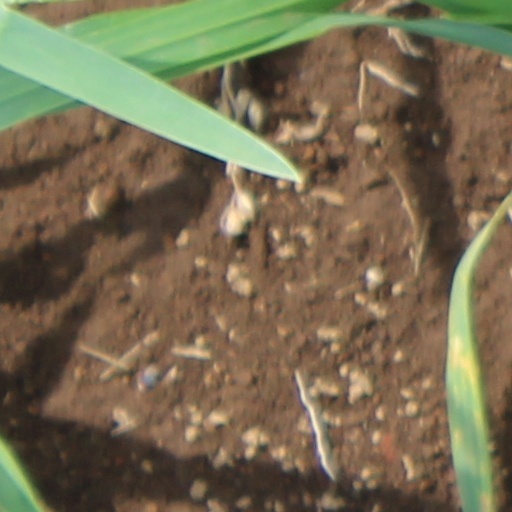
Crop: wheat